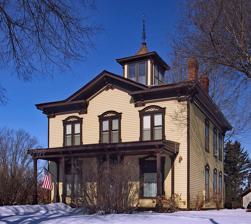
Building: Ann Charlotte and Jacob Hinkel House
Country: United States of America
Year built: 1873
Historic house in Minnesota, United States United States historic place Ann Charlotte and Jacob Hinkel House U.S. National Register of Historic Places The Hinkel House viewed from the southeast Show map of Minnesota Show map of the United States Location 531 Brainerd Avenue, Saint Paul, Minnesota Coordinates 44°58′49″N 93°4′42″W / 44.98028°N 93.07833°W / 44.98028; -93.07833 Built 1873 Architectural style Italian Villa NRHP reference No. 78001558 Added to NRHP January 3, 1978 The Ann Charlotte and Jacob Hinkel House is a house listed on the National Register of Historic Places in Saint Paul , Minnesota , United States.  It was built by ice-dealer Jacob Hinkel in 1873 two miles north of downtown, in a rural area in what was New Canada township; the rural route was named after Horace J. Brainerd (1825-1902) an influential property-owner and politician. References